Three Telegrams

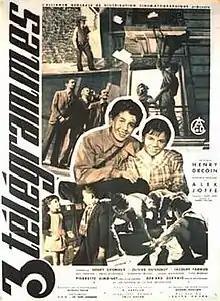

Three Telegrams (French: Trois télégrammes) is a 1950 French drama film directed by Henri Decoin and starring Gérard Gervais, Pierrette Simonet and Olivier Hussenot. The film's art direction was by Auguste Capelier. It was made at the Billancourt Studios in Paris.